Sport in Calgary

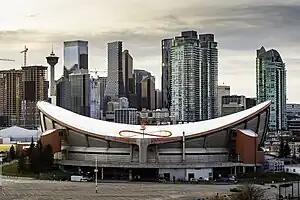
The Scotiabank Saddledome is a multipurpose indoor arena located within Stampede Park

Calgary hosted the 1988 Winter Olympic Games, and many of the Olympic facilities continue to function as major high-performance training facilities. Among the most notable of these are WinSport's Canada Olympic Park and the Olympic Oval.